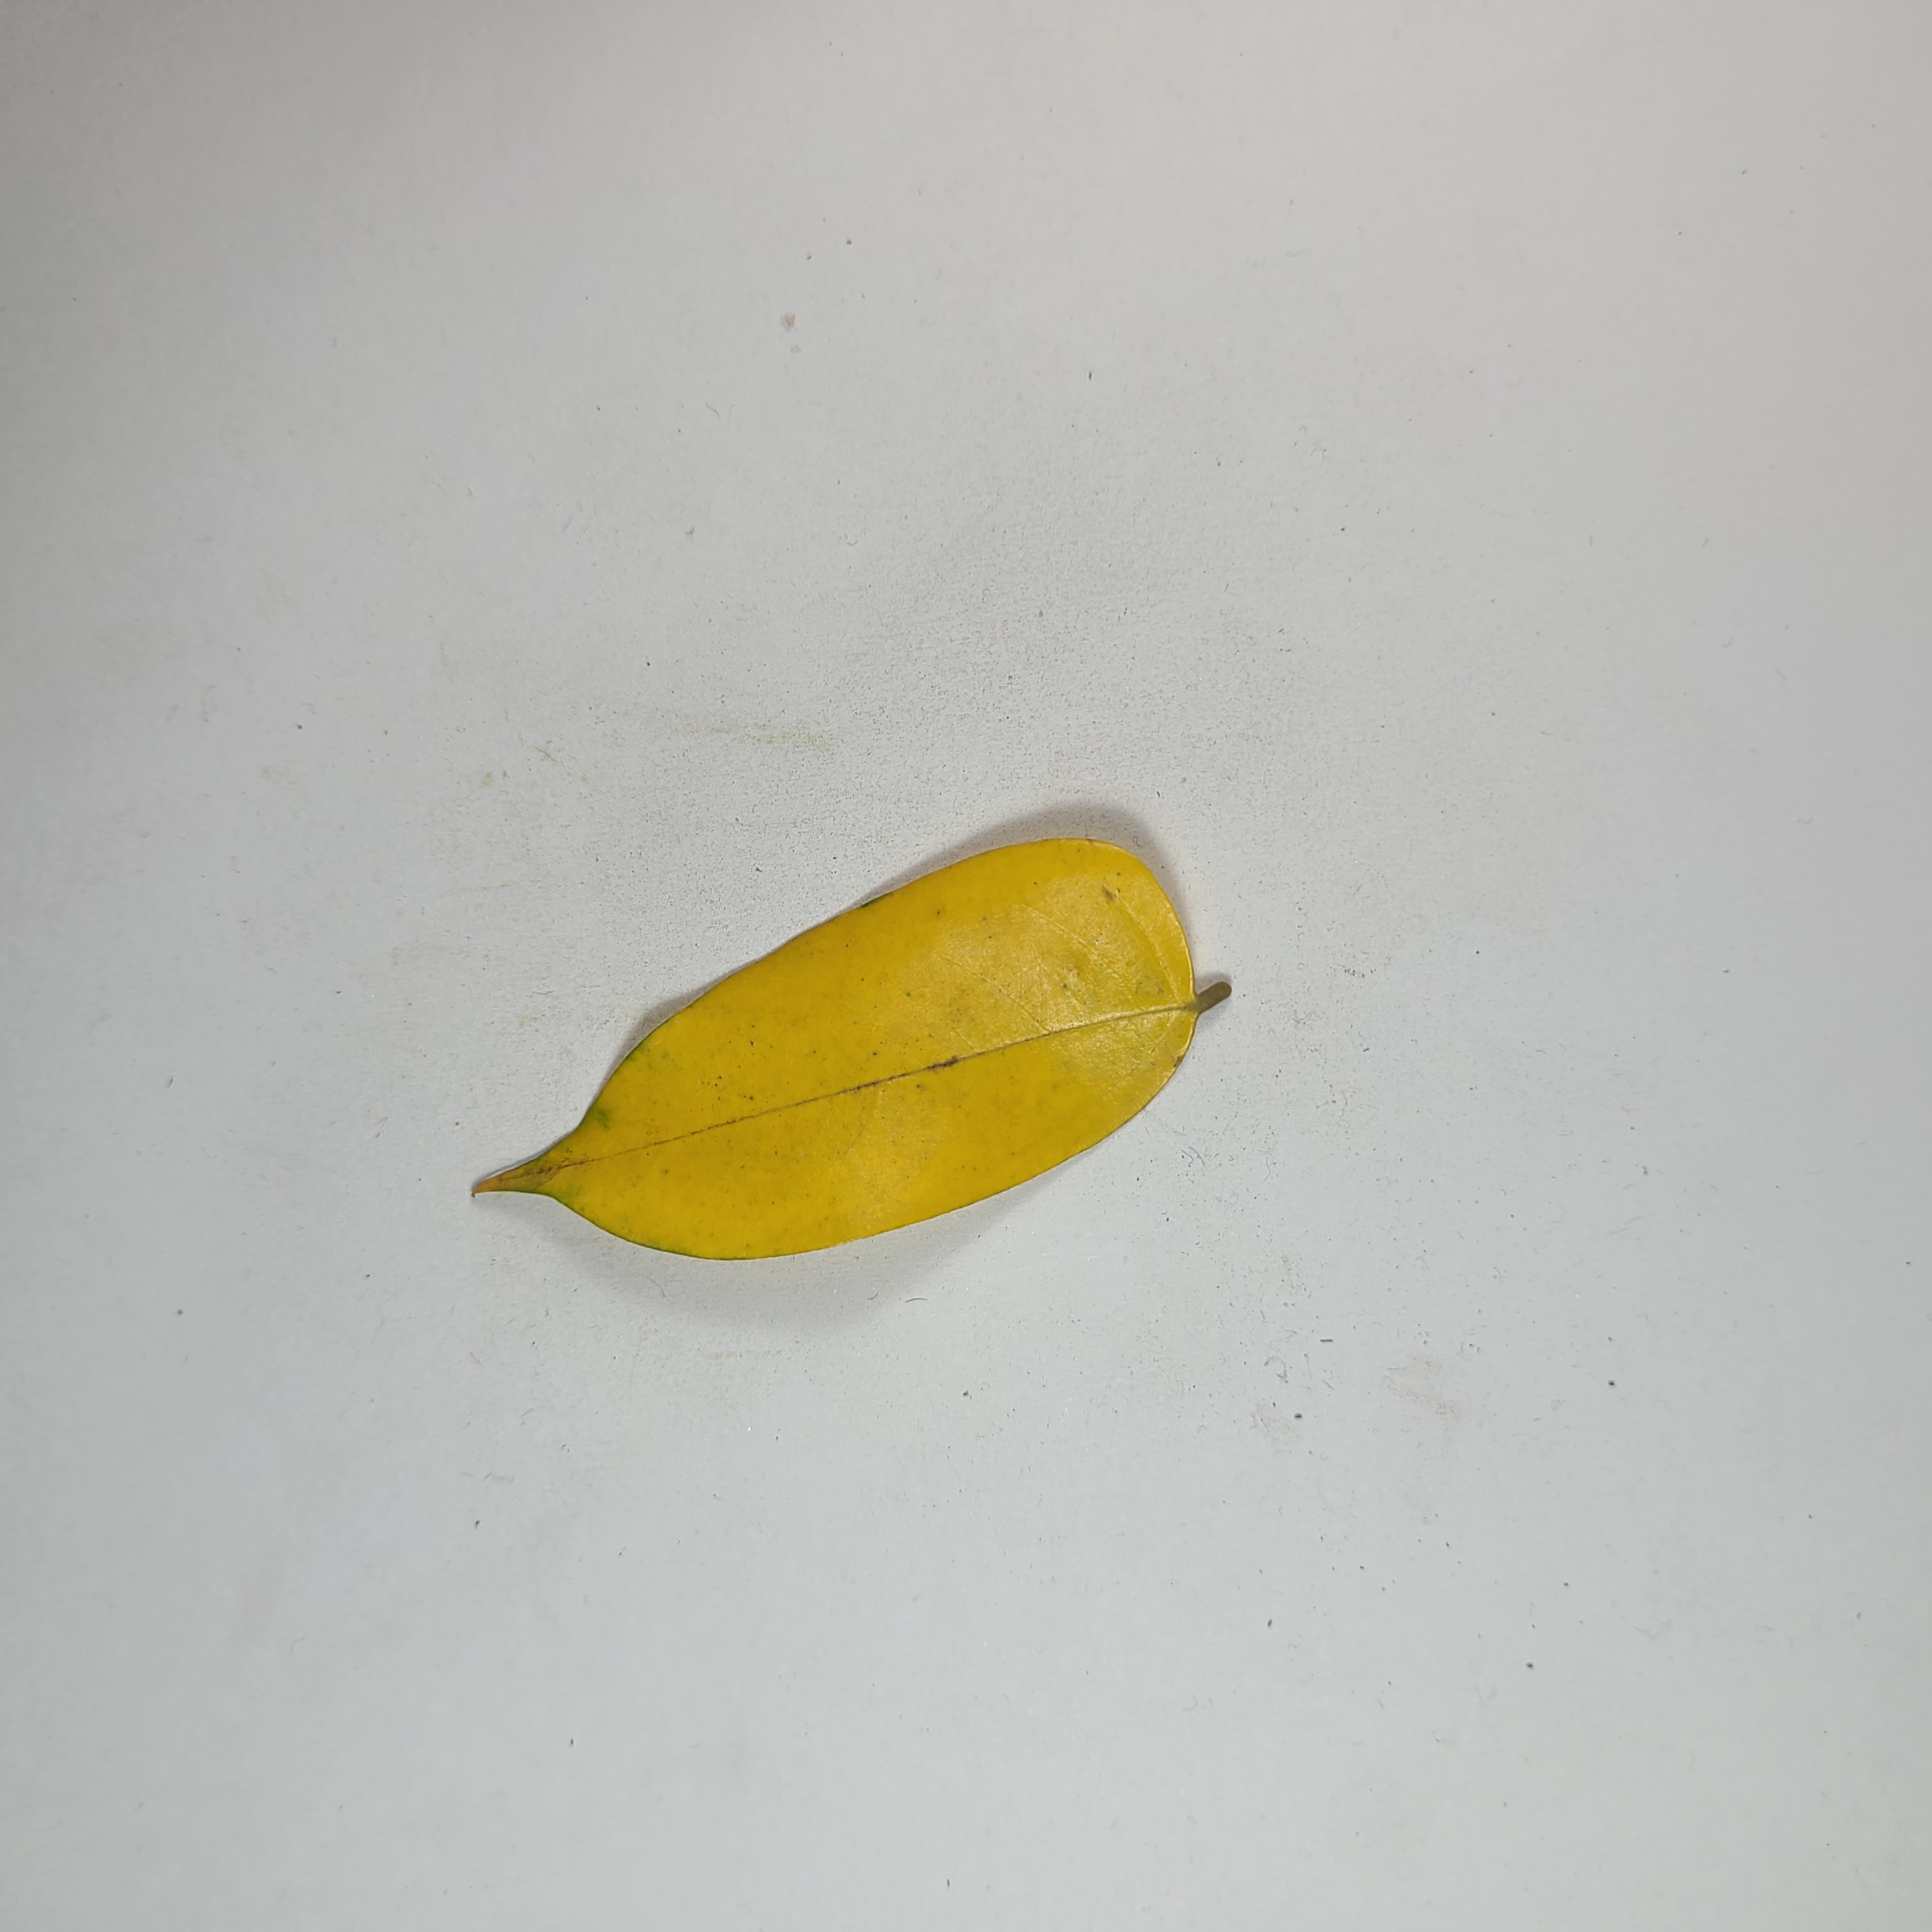
Label: Yellow Leaves